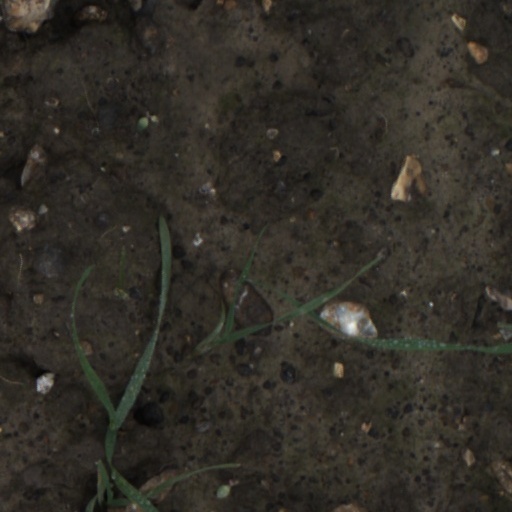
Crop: wheat